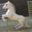
Label: horse